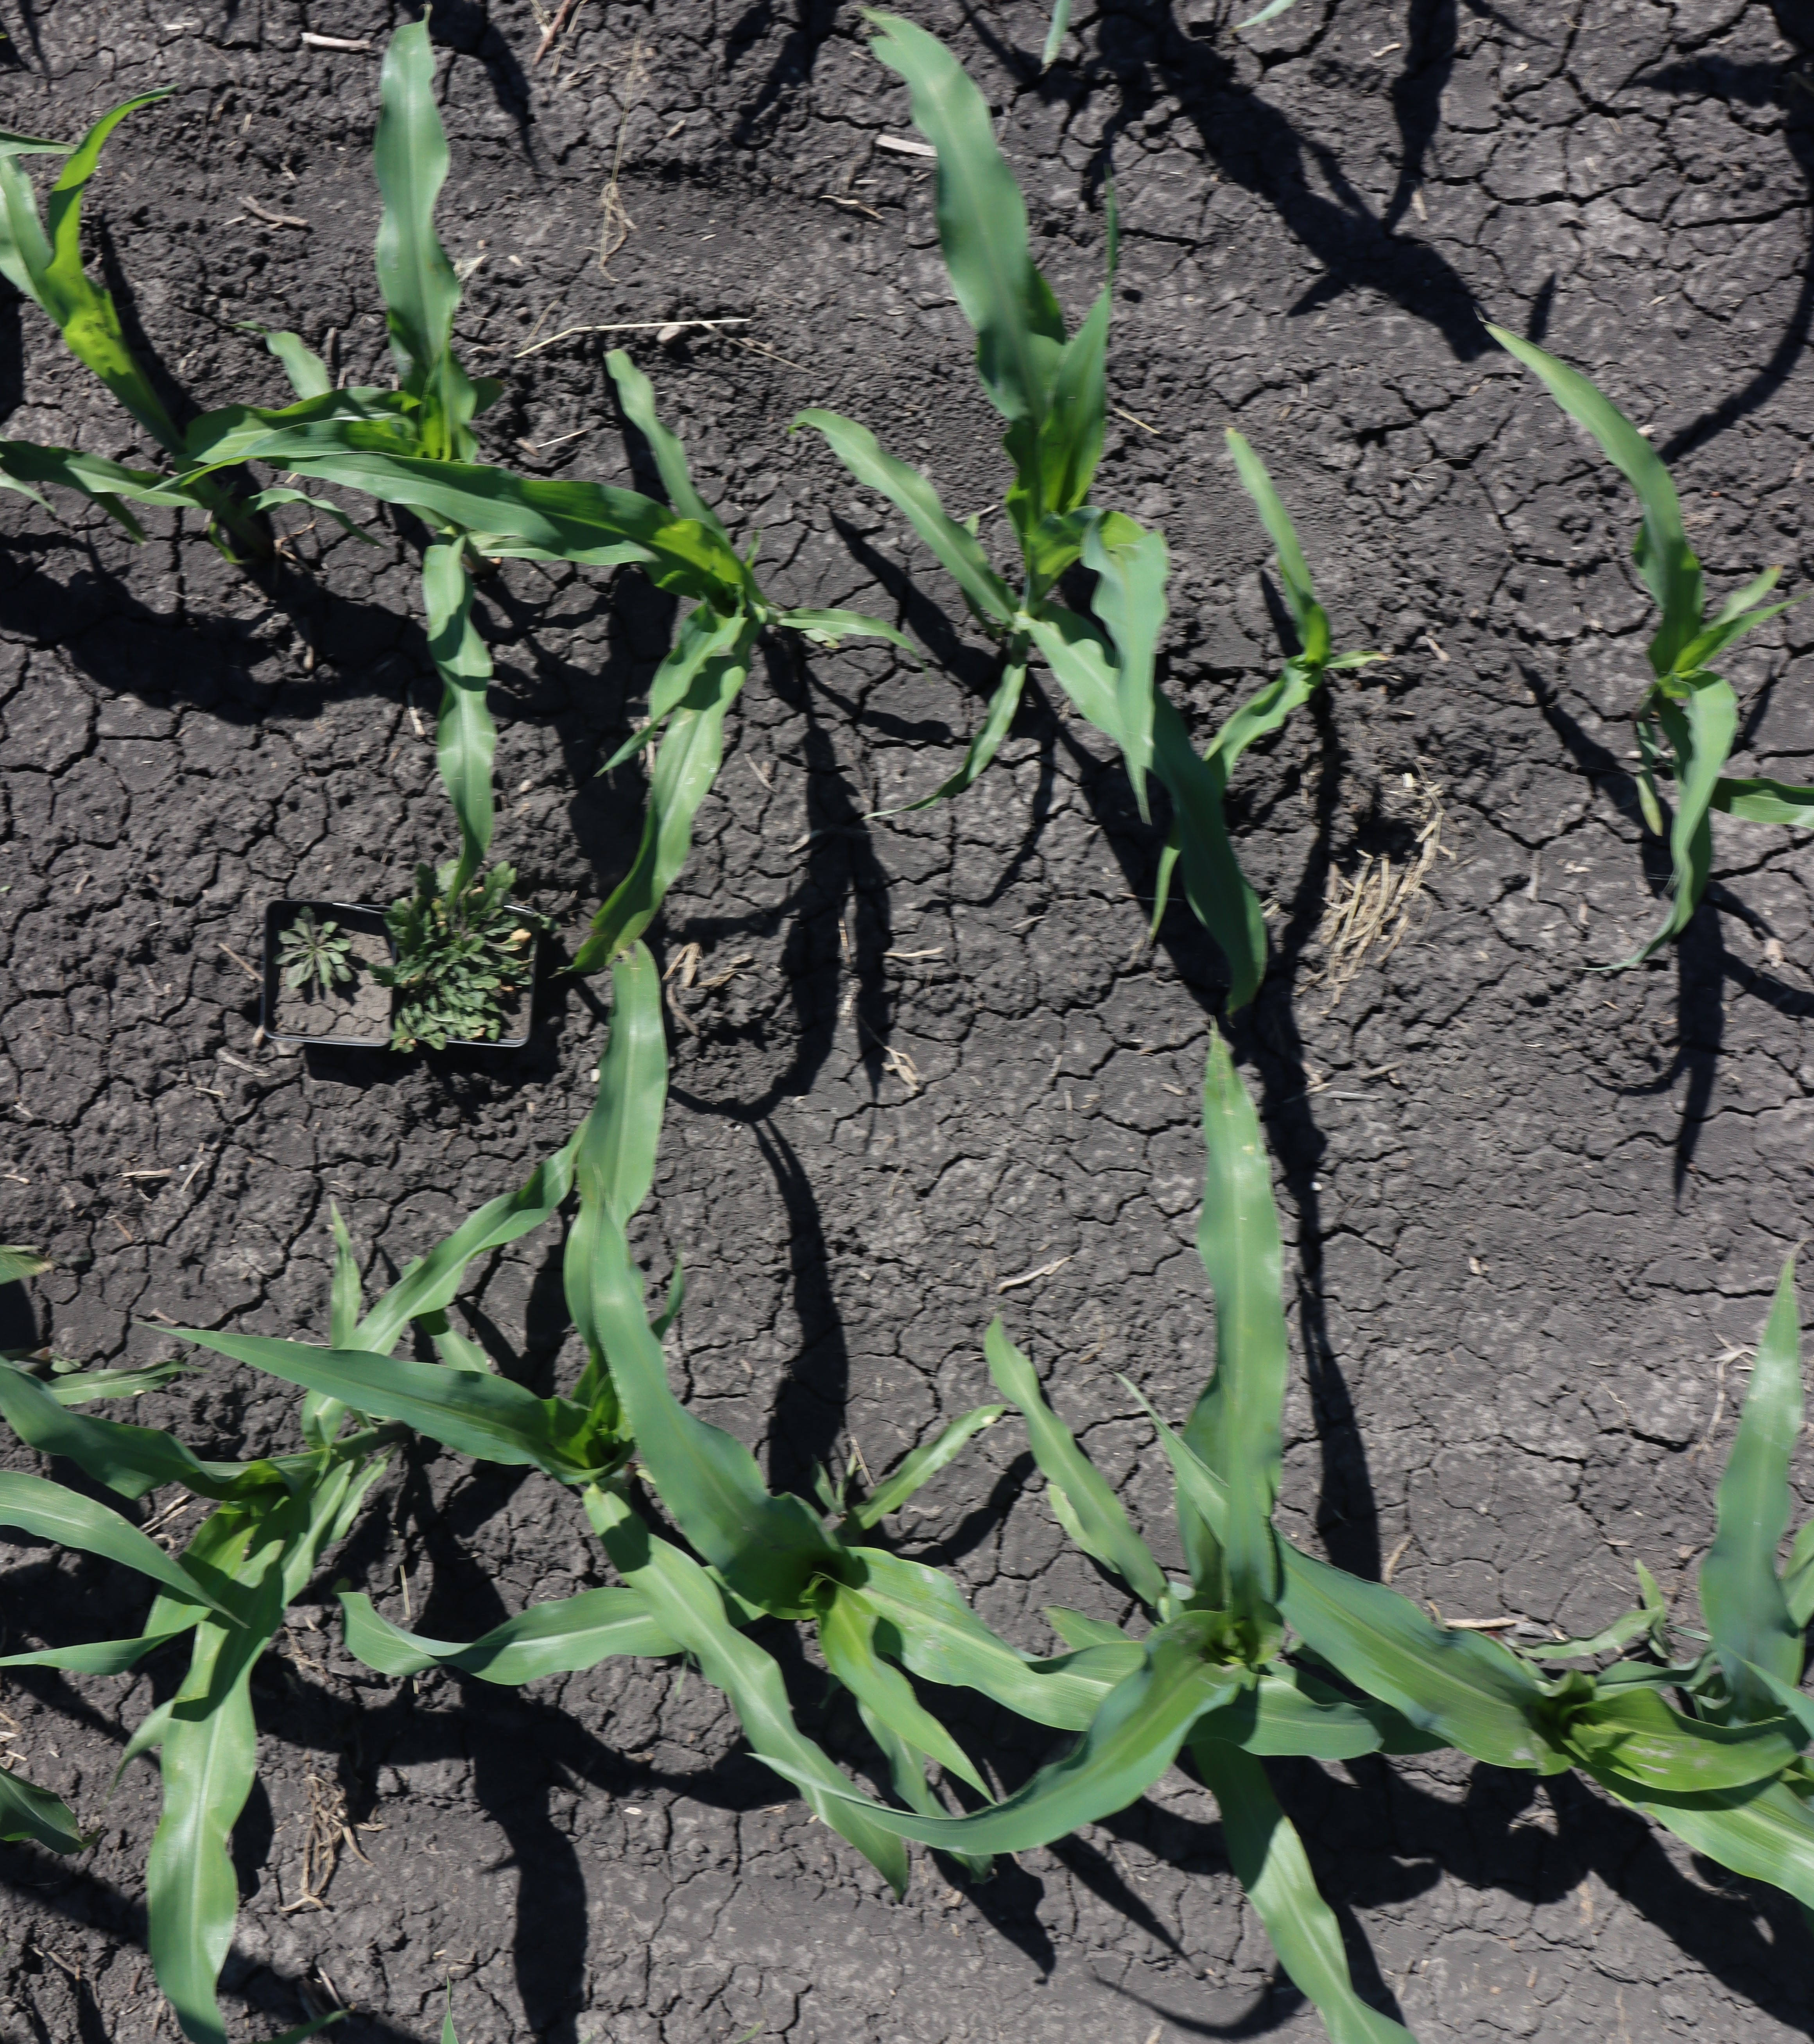
Crop: Corn
Objects: Horseweed, Horseweed, Corn, Corn, Corn, Corn, Corn, Corn, Corn, Corn, Corn